History of the Jews in Malta

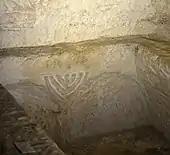
Menorah indicating the presence of Jewish burials in St. Paul's Catacombs in Rabat, Malta

Traditionally, the first Jew to have set foot on Malta was Paul of Tarsus, whose ship according to the legend foundered there in 62 CE. Paul went on to introduce Christianity to the island population.